New Army

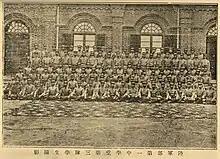
A cohort of junior cadets of the Qing military school system.

A division of the Changbei Jun was to consist of 2 infantry brigades a cavalry and artillery regiment, an engineer and transport battalion and a band. Each Brigade was to possess 2 regiments which itself contained 3 battalions and with 4 companies per battalion and 3 platoons per company and below platoon strength organisation varied. A Mixed Brigade possessed 2 infantry regiments an artillery and cavalry battalion and an engineer and transport company. An infantry division was to possess (excluding officers) 12,500 men a brigade 3,024 a regiment 1,512, battalions 504 men, companies 168 men and platoons 42 men. A cavalry regiment was to possess 864 men (including officers). An artillery regiment was to possess 3 battalions with 3 batteries each with each battery possessing 141 men (including officers) and 6 guns. This made a total of 54 guns and 1,269 men.